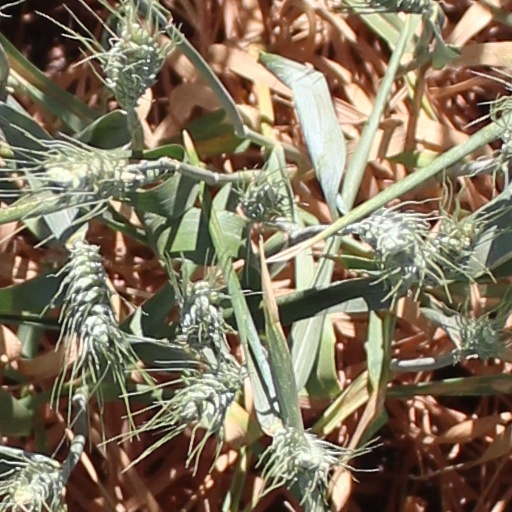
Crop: wheat